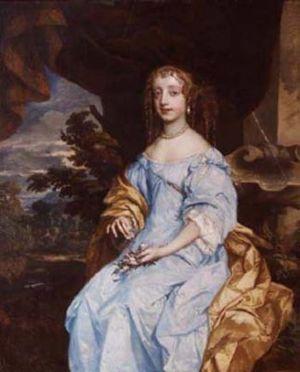
Robert Sidney, 4ᵉ comte de Leicester était le fils de Philip Sidney et de Lady Catherine Cecil